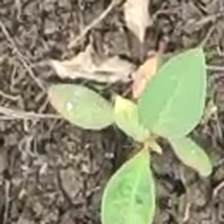
Weed species: Moti_dudhi(Euphorbia_geneculata_L)